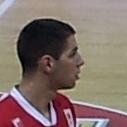
Age: 23